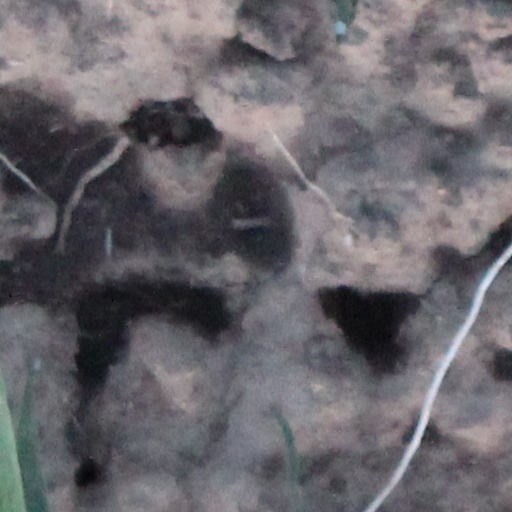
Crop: wheat